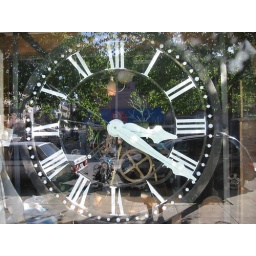
A clock repair shop window near our house in noe